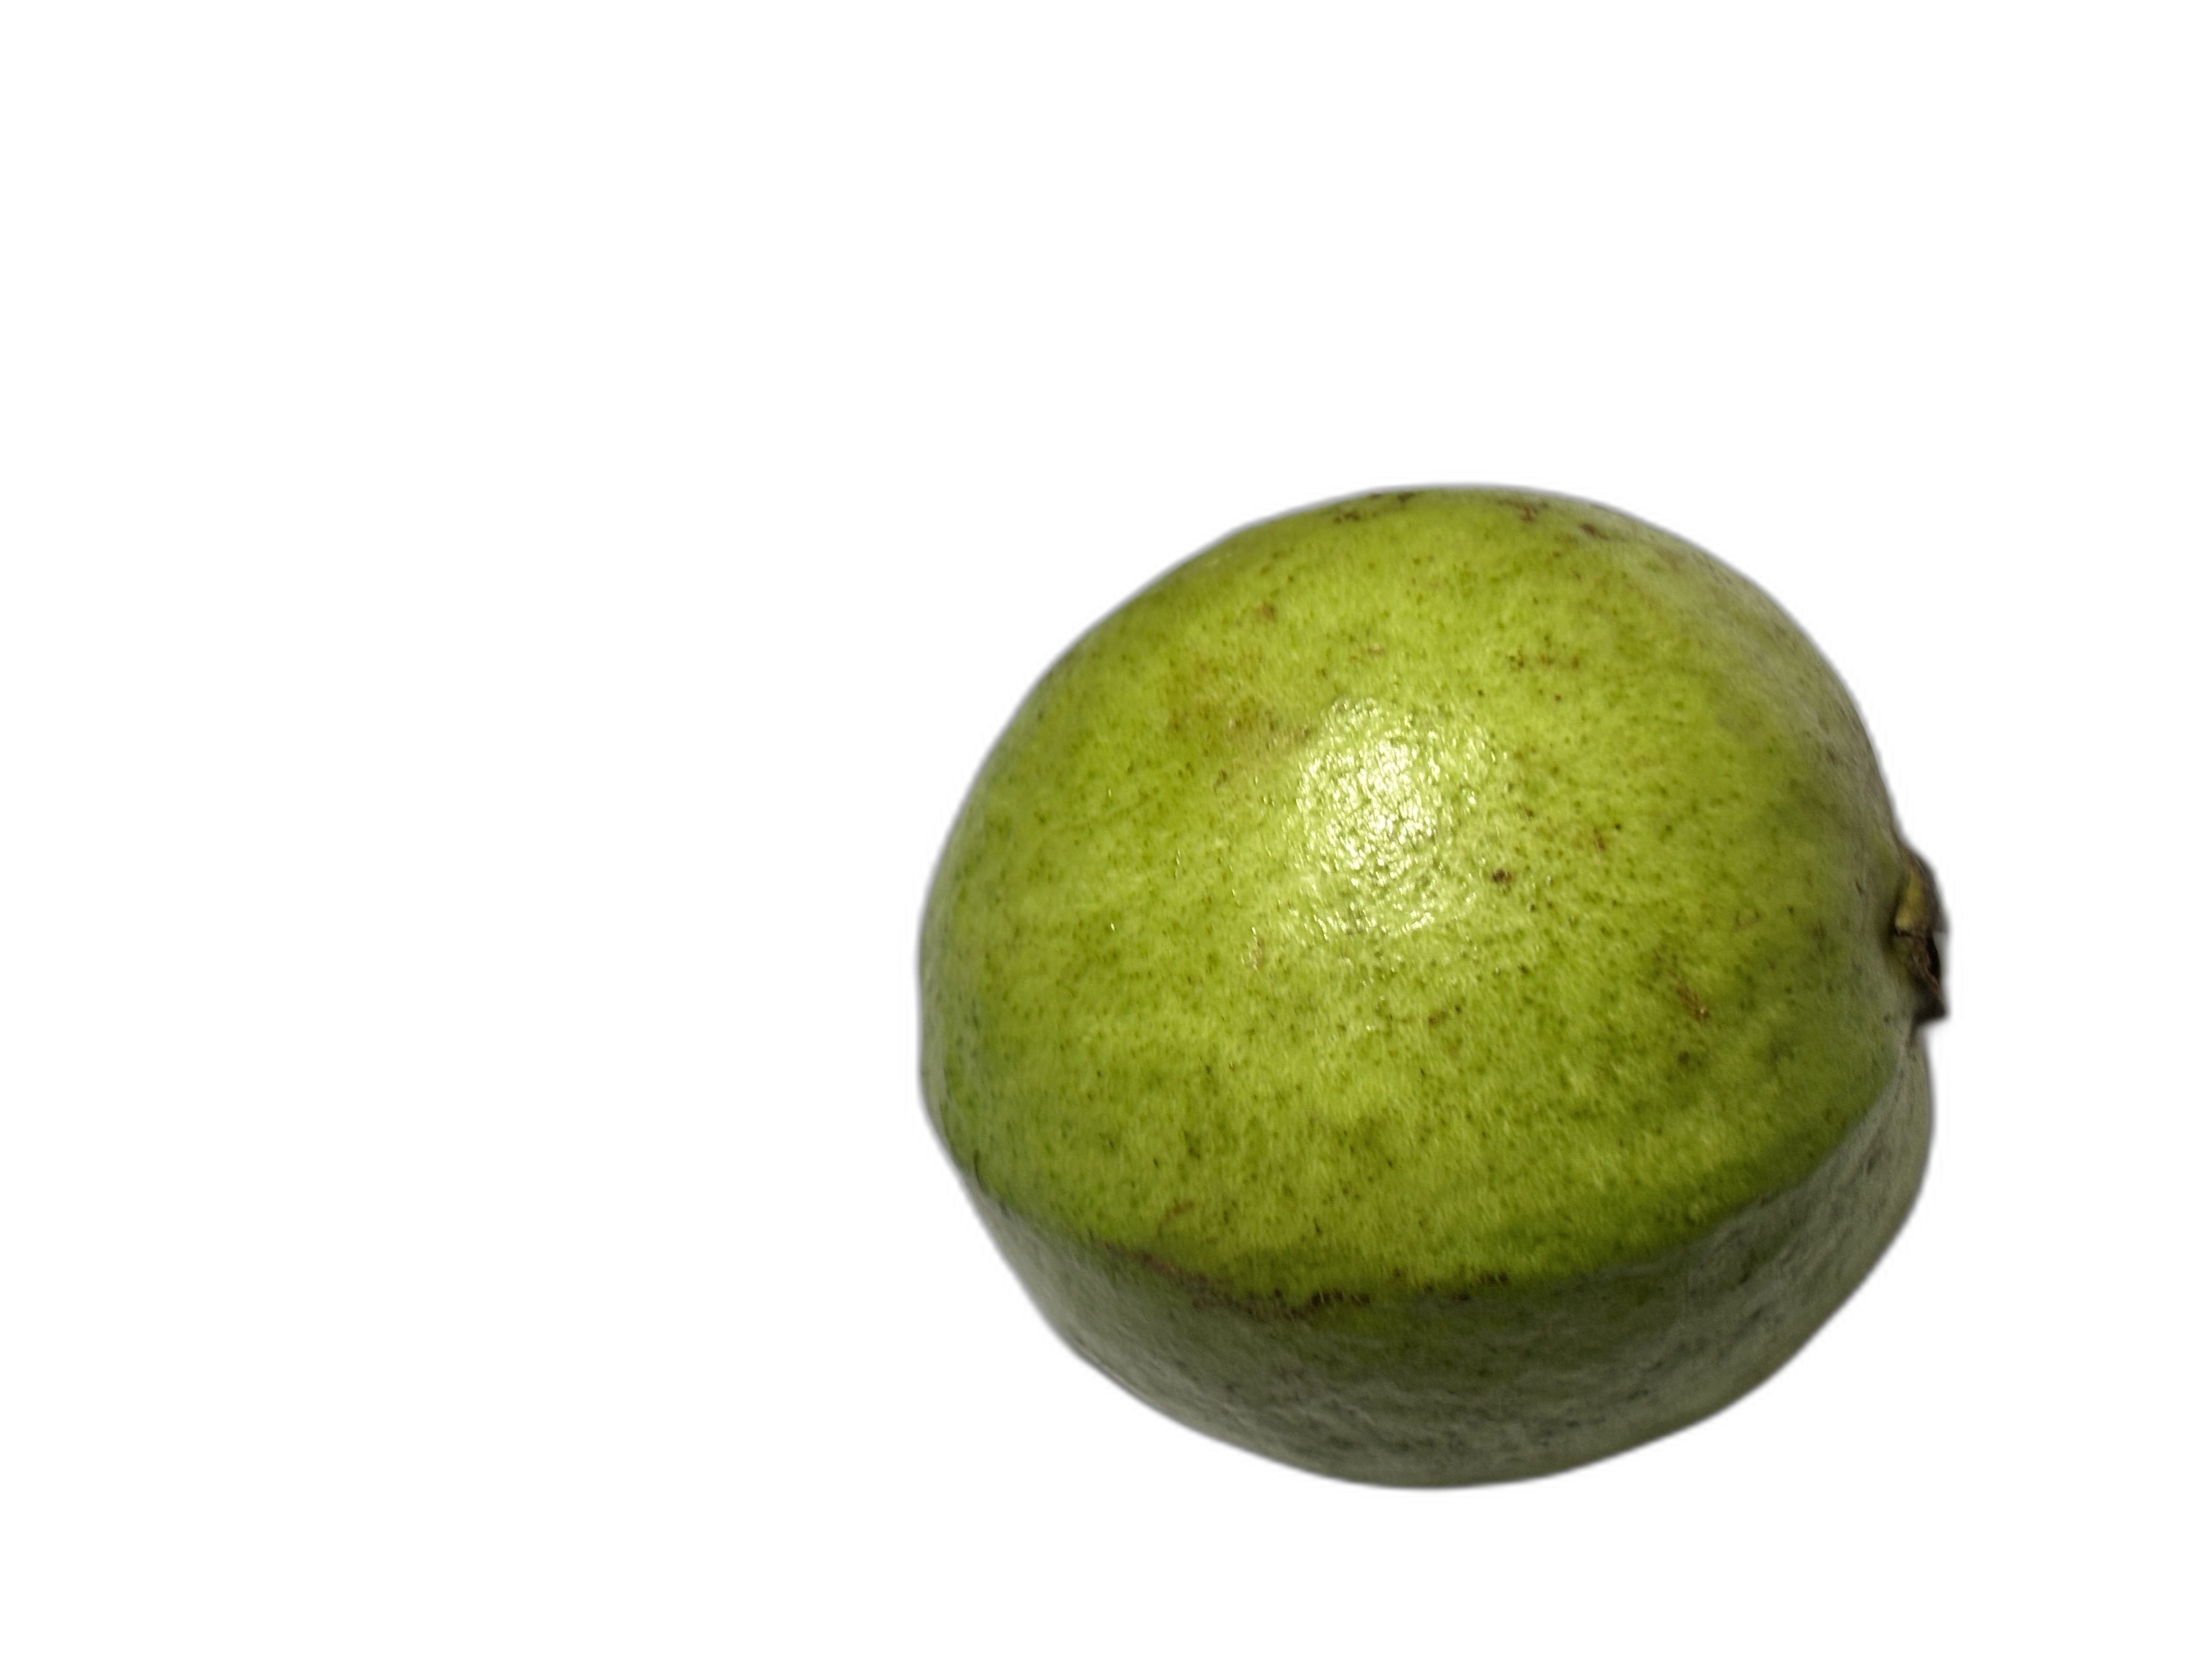
Plant part: fruit
Disease: Healthy